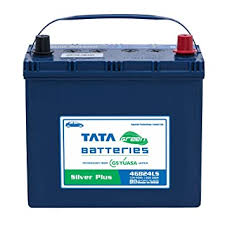
Waste category: battery